Carl Moeli

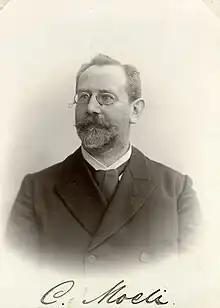
Carl Moeli (1849-1919)

Carl Franz Moeli (10 May 1849 – 4 November 1919) was a German neurologist and psychiatrist born in Kassel.